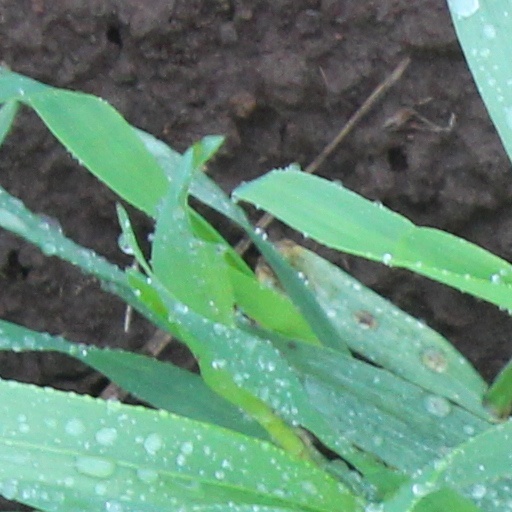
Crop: wheat